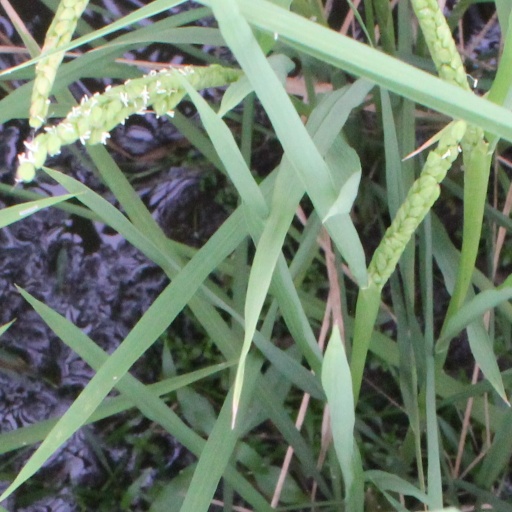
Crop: rice